The King 2 Hearts

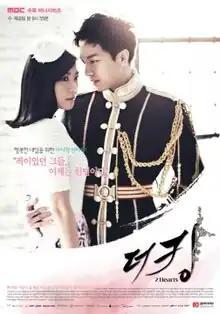
Promotional poster

The King 2 Hearts is a 2012 South Korean television series, starring Ha Ji-won and Lee Seung-gi in the leading roles. It is about a South Korean crown prince who falls in love with a North Korean special agent. The series aired on MBC from March 21 to May 24, 2012, on Wednesdays and Thursdays at 21:55 for 20 episodes.